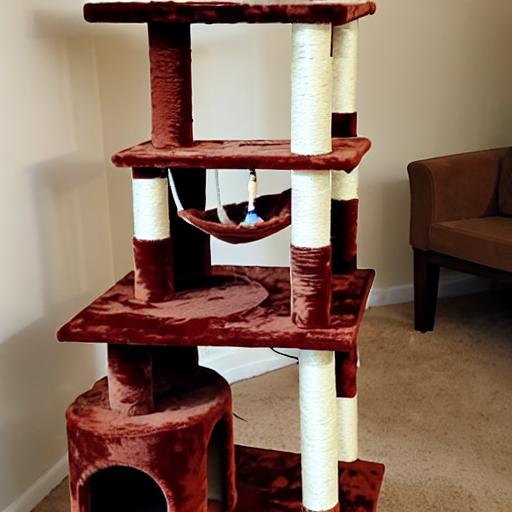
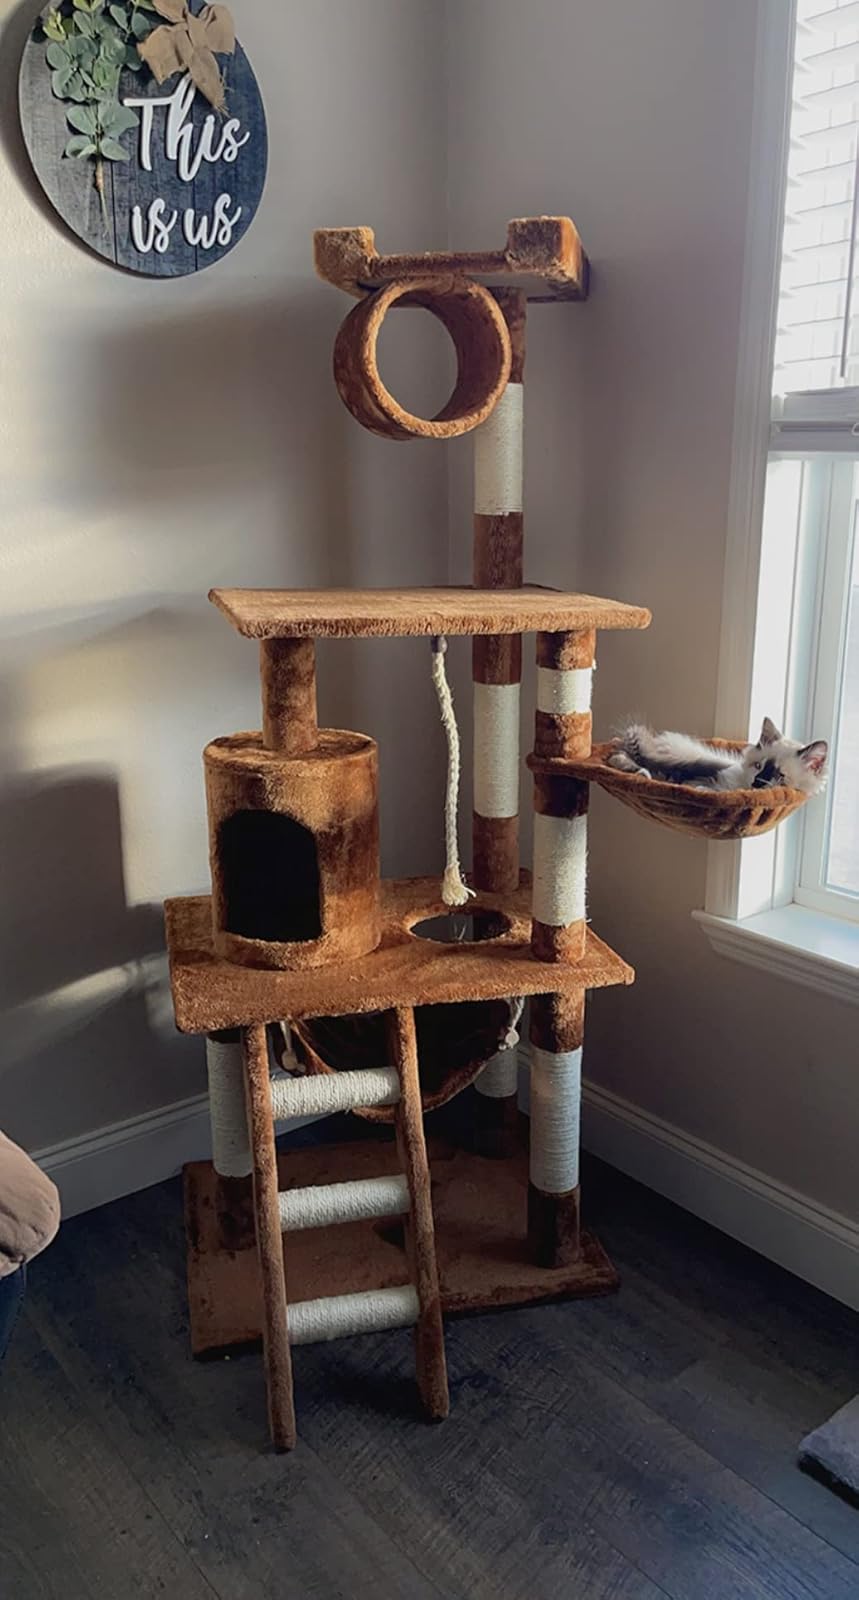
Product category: items_cat tree
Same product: no